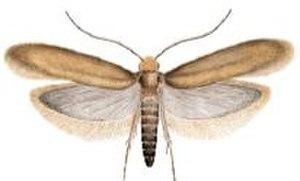
Tineola bisselliella, connue sous le nom de Teigne commune des vêtements ou de Mite des vêtements, est une espèce de petits lépidoptères de taille variable, qui appartiennent à la famille des Tineidae.